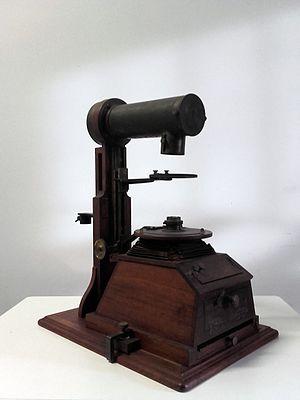
La microphotographie, inventée par René Dagron, consiste à réaliser des images de très petite taille, avec toute la technologie nécessaire. Les applications de la microphotographie vont de l'espionnage, comme dans le cas de William Fischer, jusqu'à la fabrication de souvenirs.